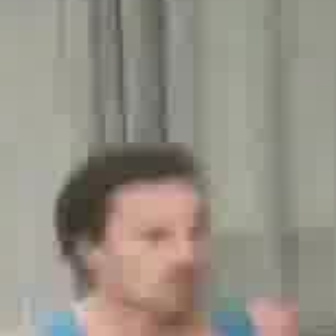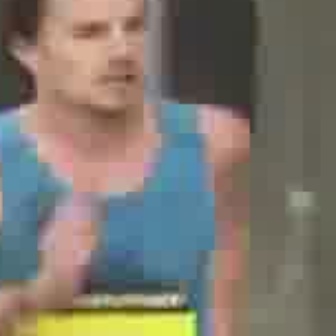
  Please identify the target specified by the bounding box [104,206,203,305] in the first image and locate it in the second image. Return the coordinates in [x_min,y_min,x_max,y_max] format.
Answer: [40,0,144,104]